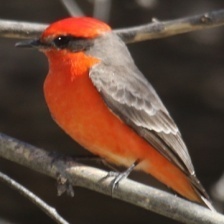
Species: VERMILION FLYCATHER
Scientific name: PYROCEPHALUS OBSCURUS